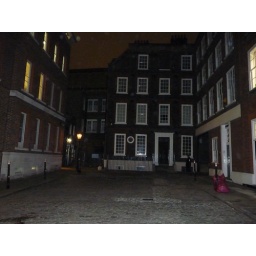
The street is straight, but the houses are tilting all over the place.